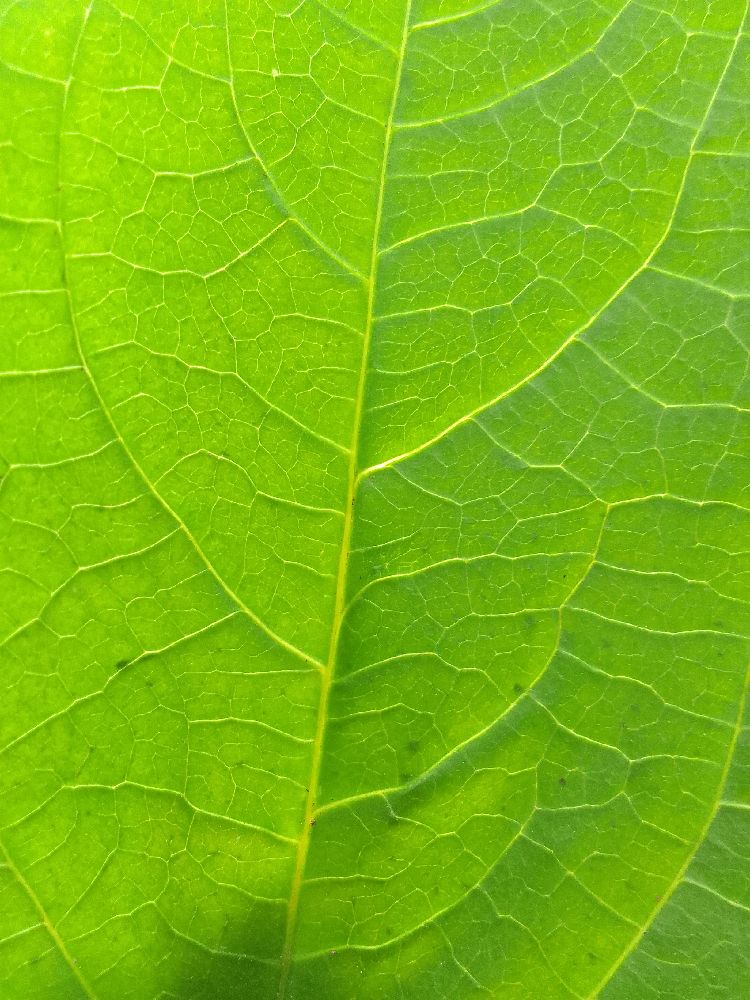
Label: healthy